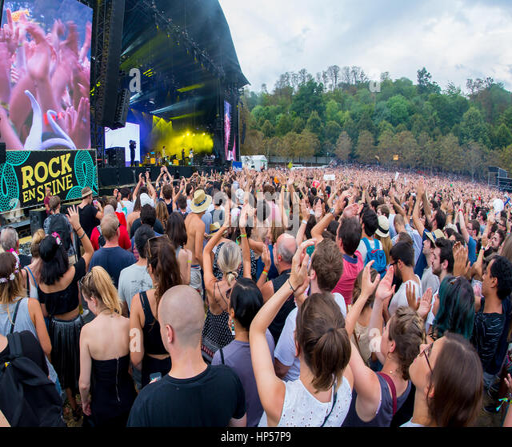
crowd in a concert at festival